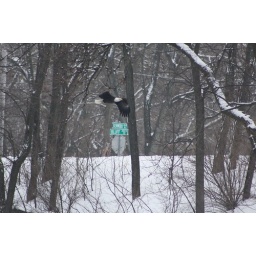
Eagle flying by the street signs